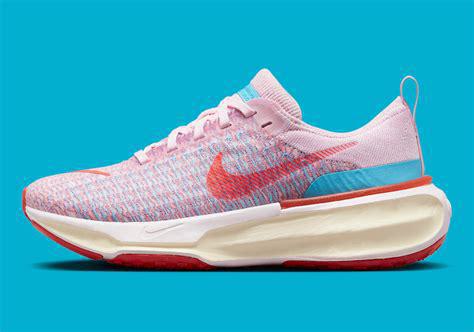
Brand: Nike
Model: Zoomx Invincible Run Flyknit